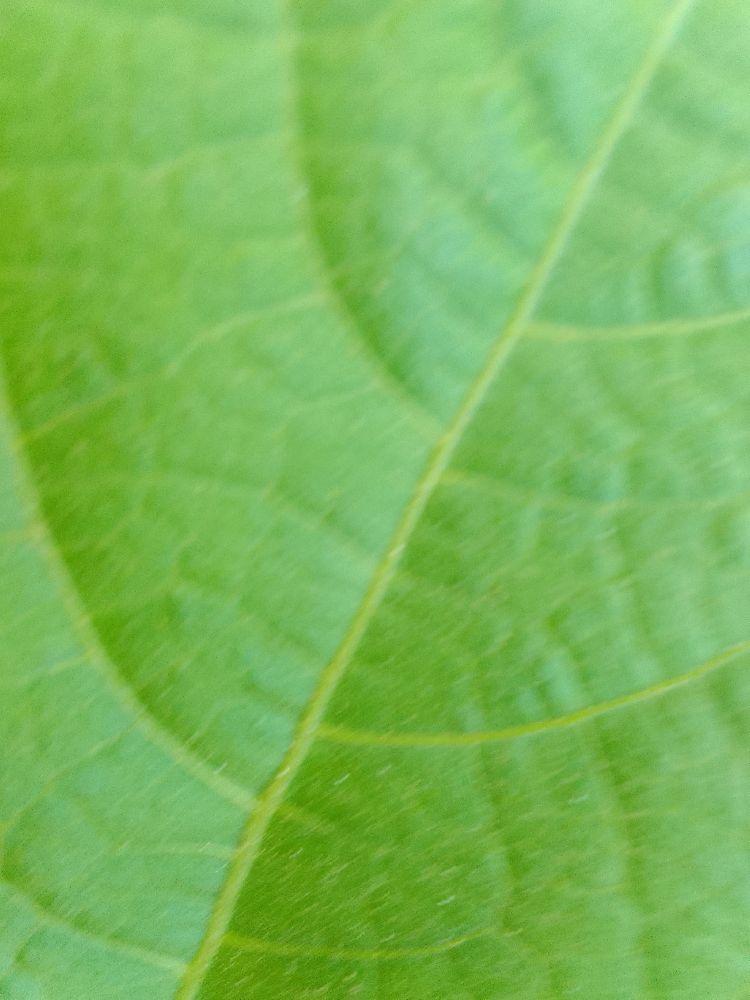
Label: healthy